Carlos González (baseball)

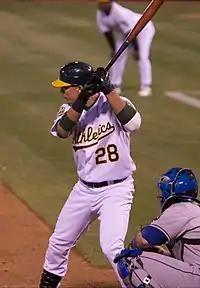
González batting for the Athletics in 2008

On May 30, 2008, González made his MLB debut at the age of 22 against the Texas Rangers, where he got his first career hit, an opposite field double down the left field line off Texas Rangers pitcher Kevin Millwood. This was one of two doubles he hit in his major league debut. His next five major league hits were also doubles, making González the first player since Hall of Famer Johnny Mize in 1936 to record the first seven hits of his career as extra base hits. On June 20, 2008, González hit his first career home run against the Florida Marlins. It was a solo home run that was hit off a curveball to right-center field. He had his first 4-hit game, going 4-for-4 against the Toronto Blue Jays on August 8.